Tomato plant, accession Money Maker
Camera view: tilt-top (135 deg); turntable rotation: 240 degrees
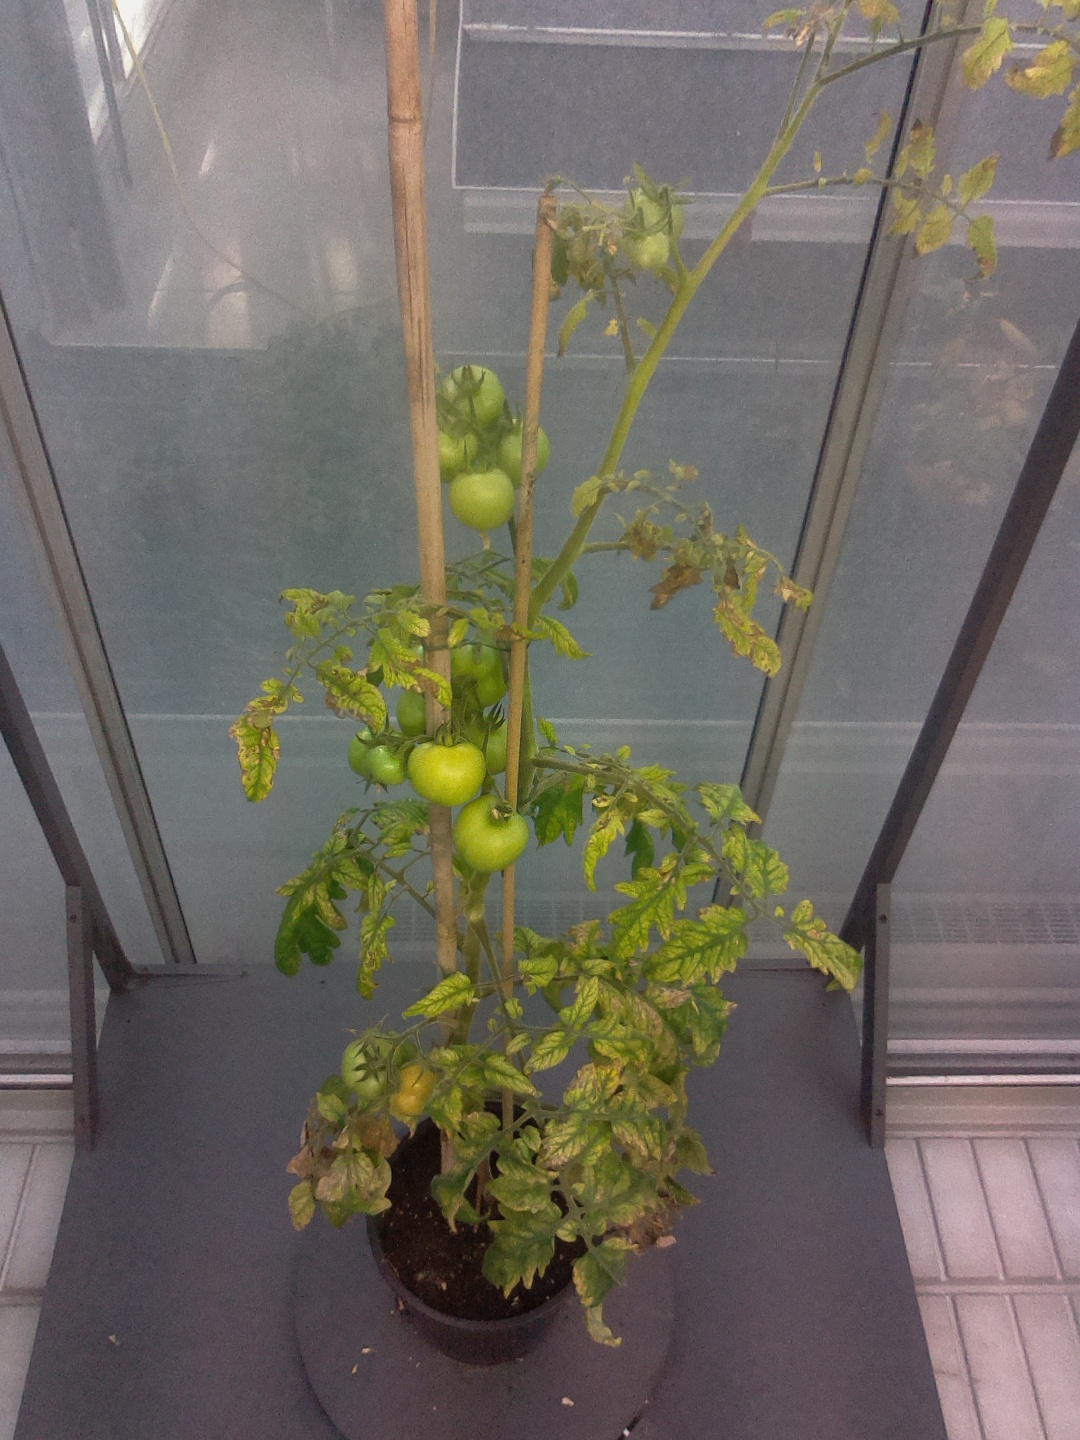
BBCH growth stage 78: 80% -90% of final fruit size